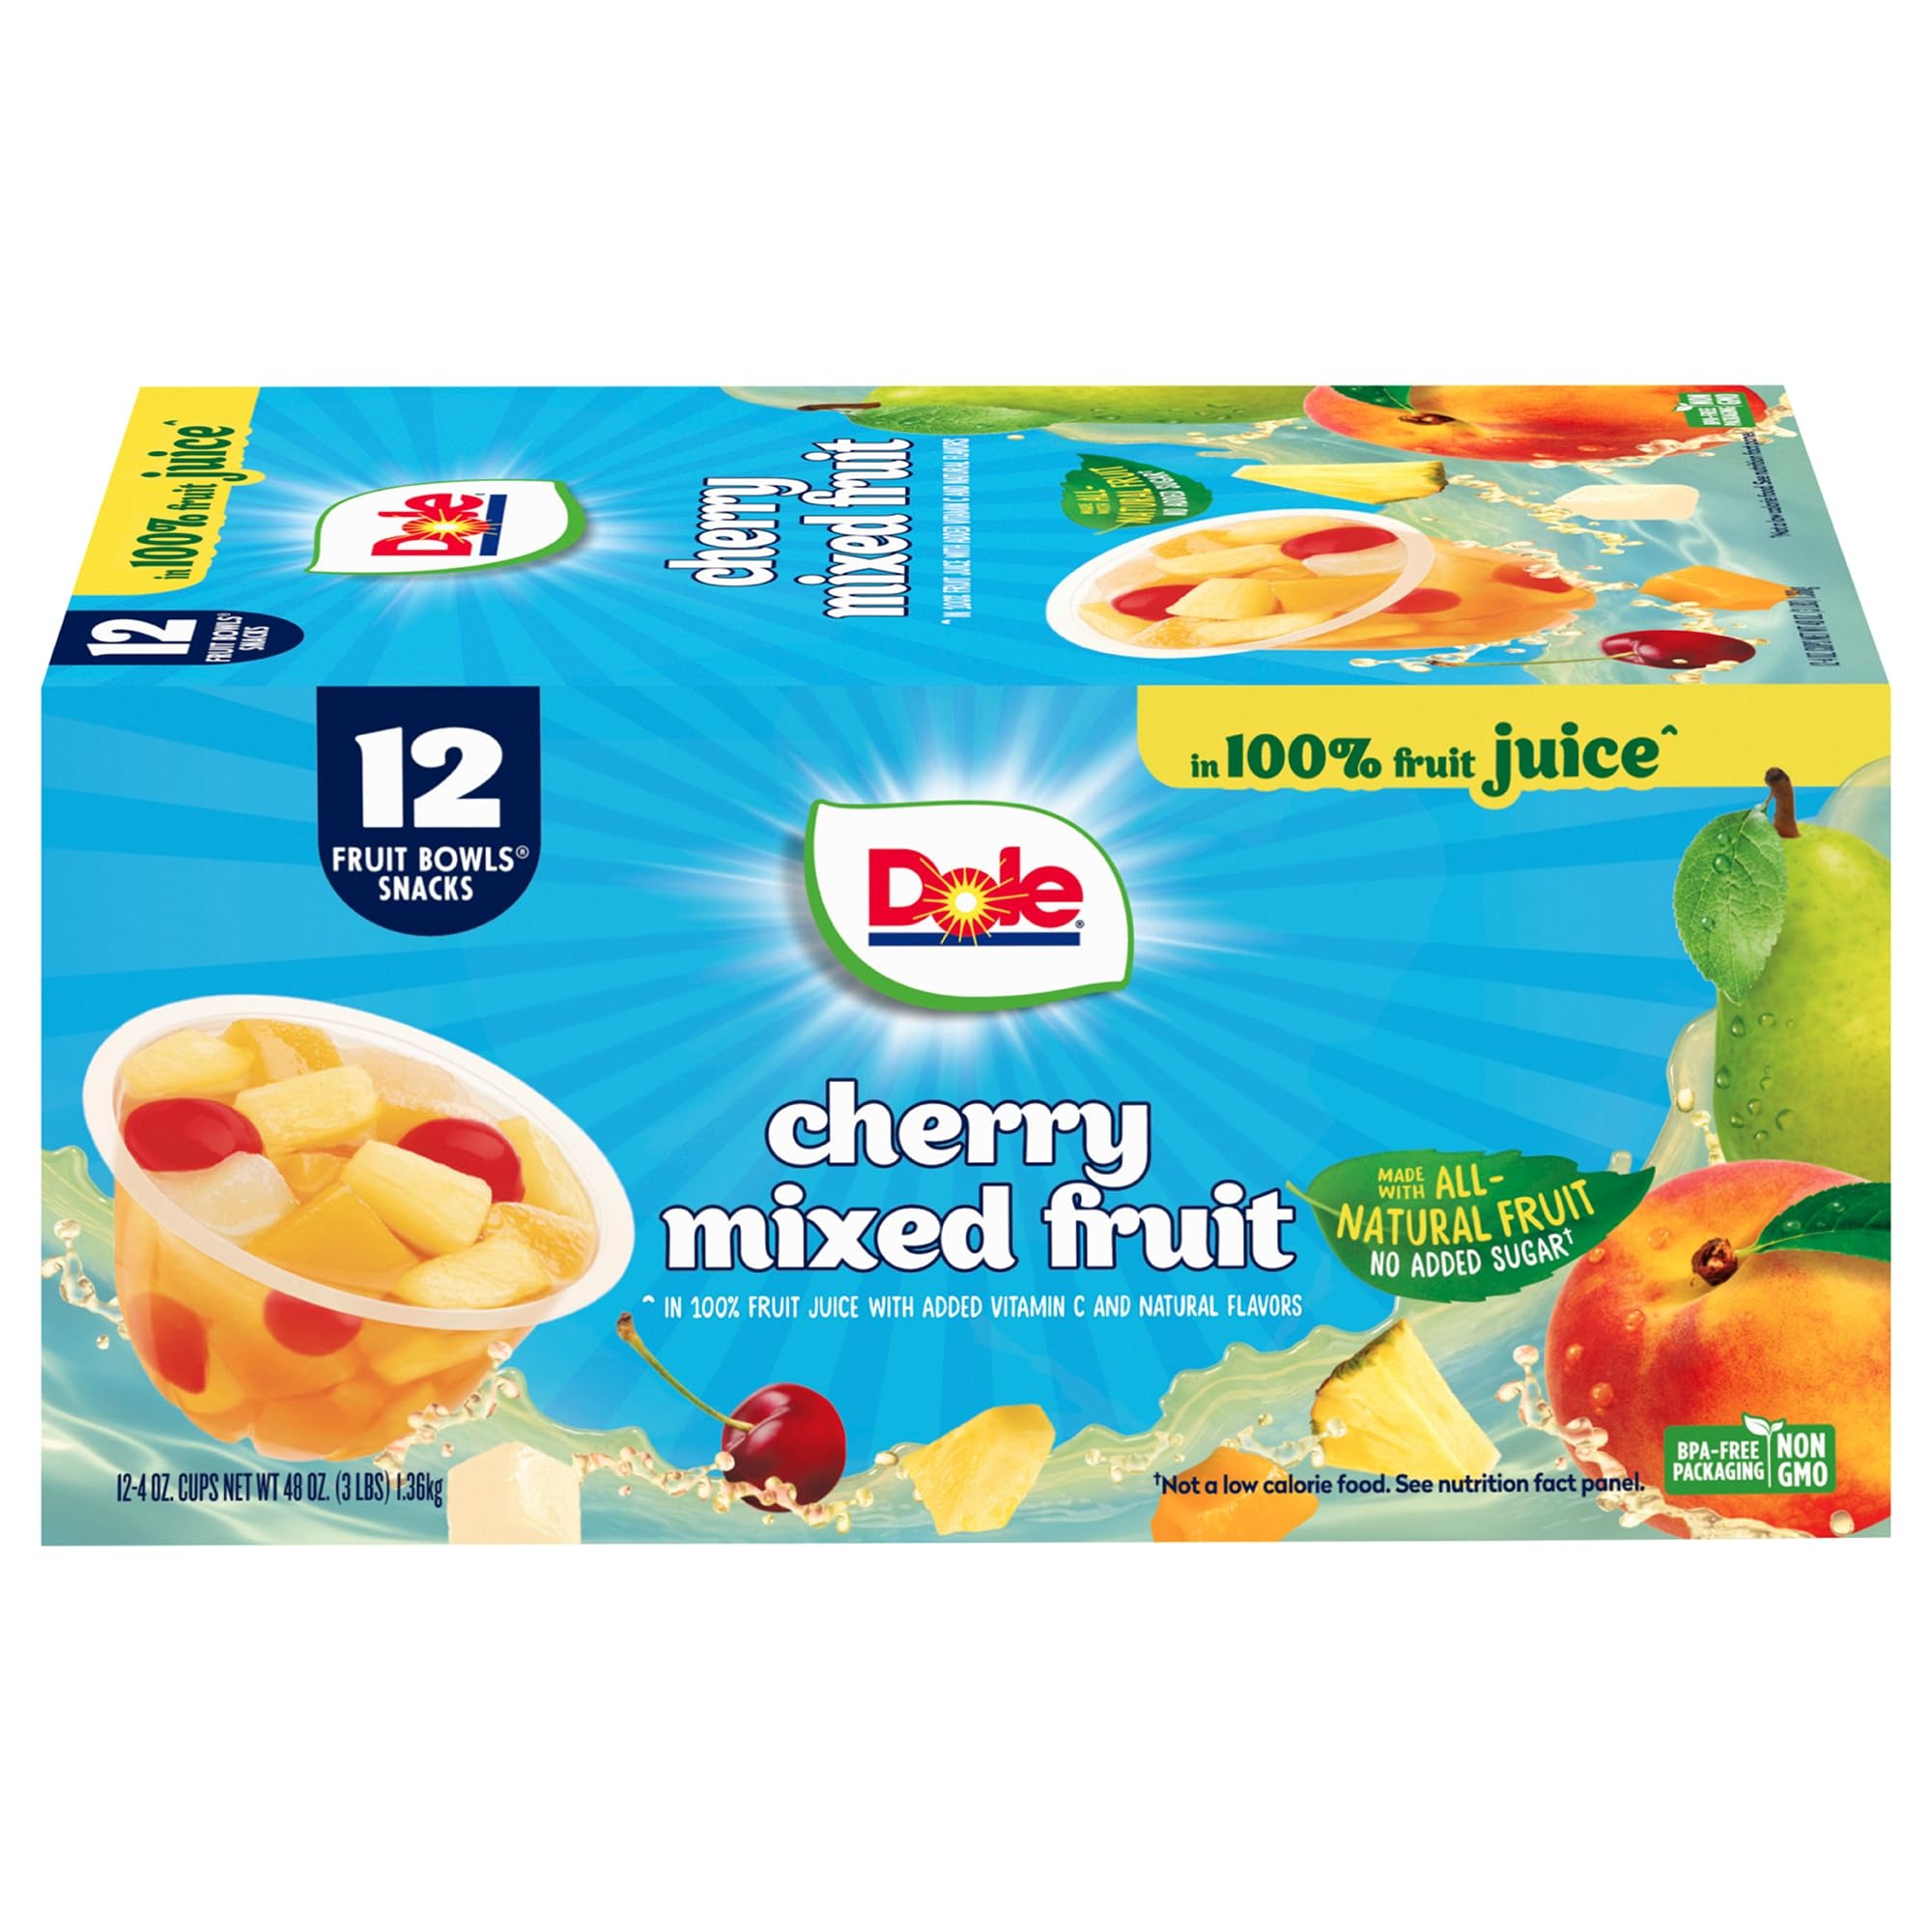
Item Name: Dole Fruit Bowls Snacks Cherry Mixed Fruit in 100% Juice Snacks, 4oz 12 Total Cups, Gluten & Dairy Free, Bulk Lunch Snacks for Kids & Adults
Bullet Point 1: ALL NATURAL FRUIT: Enjoy the refreshing taste of pineapple, peach, pear, and cherries, in 100% real fruit juice; DOLE FRUIT BOWLS are individually wrapped and made with the best fruit nature has to offer; It's easy to get sunshine in every bowl.
Bullet Point 2: NATURALLY GLUTEN FREE: DOLE Cherry Mixed Fruit in 100% Fruit Juice* is a rich source of Vitamin C, has no added sugar , is made from all natural fruit and non-GMO ingredients; It's naturally gluten free and make a great snack for kids and adults!
Bullet Point 3: DELICIOUS MIXED FRUIT: With Dole's shelf-stable products, you can have the delicious taste of refreshing mixed fruit anywhere, anytime and in bulk; Try Dole's fruit in a cup, in a jar, cut fruit in gel, or fruit juice.
Bullet Point 4: DOLE SNACKS AND JUICES: From packaged shelf stable fruit, to dried fruit, fruit juices, and frozen fruit, Dole is a world leader in growing, sourcing, distributing, and marketing packaged fruit and snacks to brighten your day.
Bullet Point 5: REFRESHING FLAVOR: Try the refreshing bright flavor of Dole's packed fruit, fruit juice, and other pantry staples in all your favorite recipes!
Bullet Point 6: *with natural flavors and other ingredients Not a low-calorie food. See nutrition facts for sugar and calorie content
Value: 48.0
Unit: Ounce

Price: 7.98